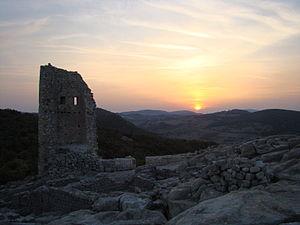
Le site de Perperikon, à 15 km de Kardjali, dans la partie orientale des Rhodopes, au Sud-Est de la Bulgarie, est une cité antique de Thrace, construite dans la roche, à environ 470 mètres d'altitude, et citée par Hérodote.